Cunard Line

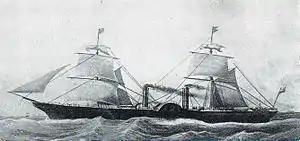
"Persia" of 1856 (3,300 GRT)

During the Crimean War Cunard supplied 11 ships for war service. Every British North Atlantic route was suspended until 1856 except Cunard's Liverpool–Halifax–Boston service. While Collins' fortunes improved because of the lack of competition during the war, it collapsed in 1858 after its subsidy for carrying mail across the Atlantic was reduced by the US Congress. Cunard emerged as the leading carrier of saloon passengers and in 1862 commissioned "Scotia", the last paddle steamer to win the Blue Riband. Inman carried more passengers because of its success in the immigrant trade. To compete, in May 1863 Cunard started a secondary Liverpool–New York service with iron-hulled screw steamers that catered for steerage passengers. Beginning with "China", the line also replaced the last three wooden paddlers on the New York mail service with iron screw steamers that only carried saloon passengers.